Aesch, Zürich

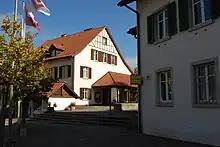
Municipal Administration and Post Office

In the 2007 election the most popular party was the SVP which received 46% of the vote. The next three most popular parties were the FDP (15.7%), the SPS (11.8%) and the CVP (9.4%).